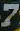
Number: 7